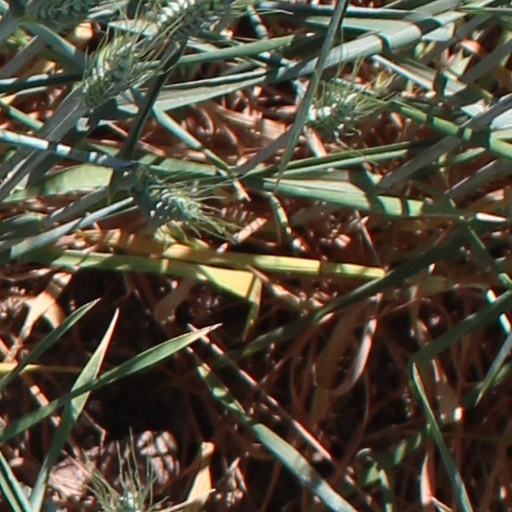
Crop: wheat